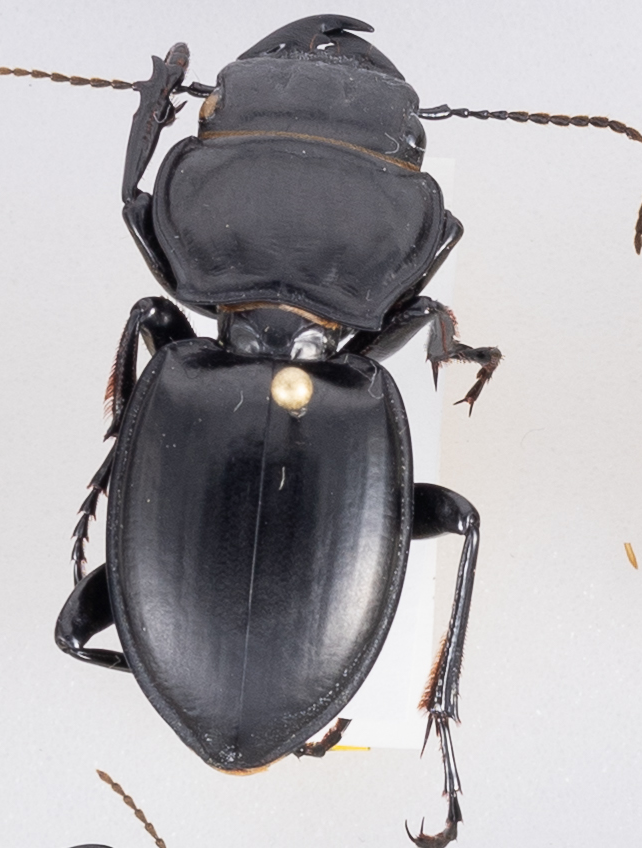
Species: Pasimachus californicus
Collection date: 2018-09-10
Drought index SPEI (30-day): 1.85
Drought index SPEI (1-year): -0.9
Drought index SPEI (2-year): -0.86